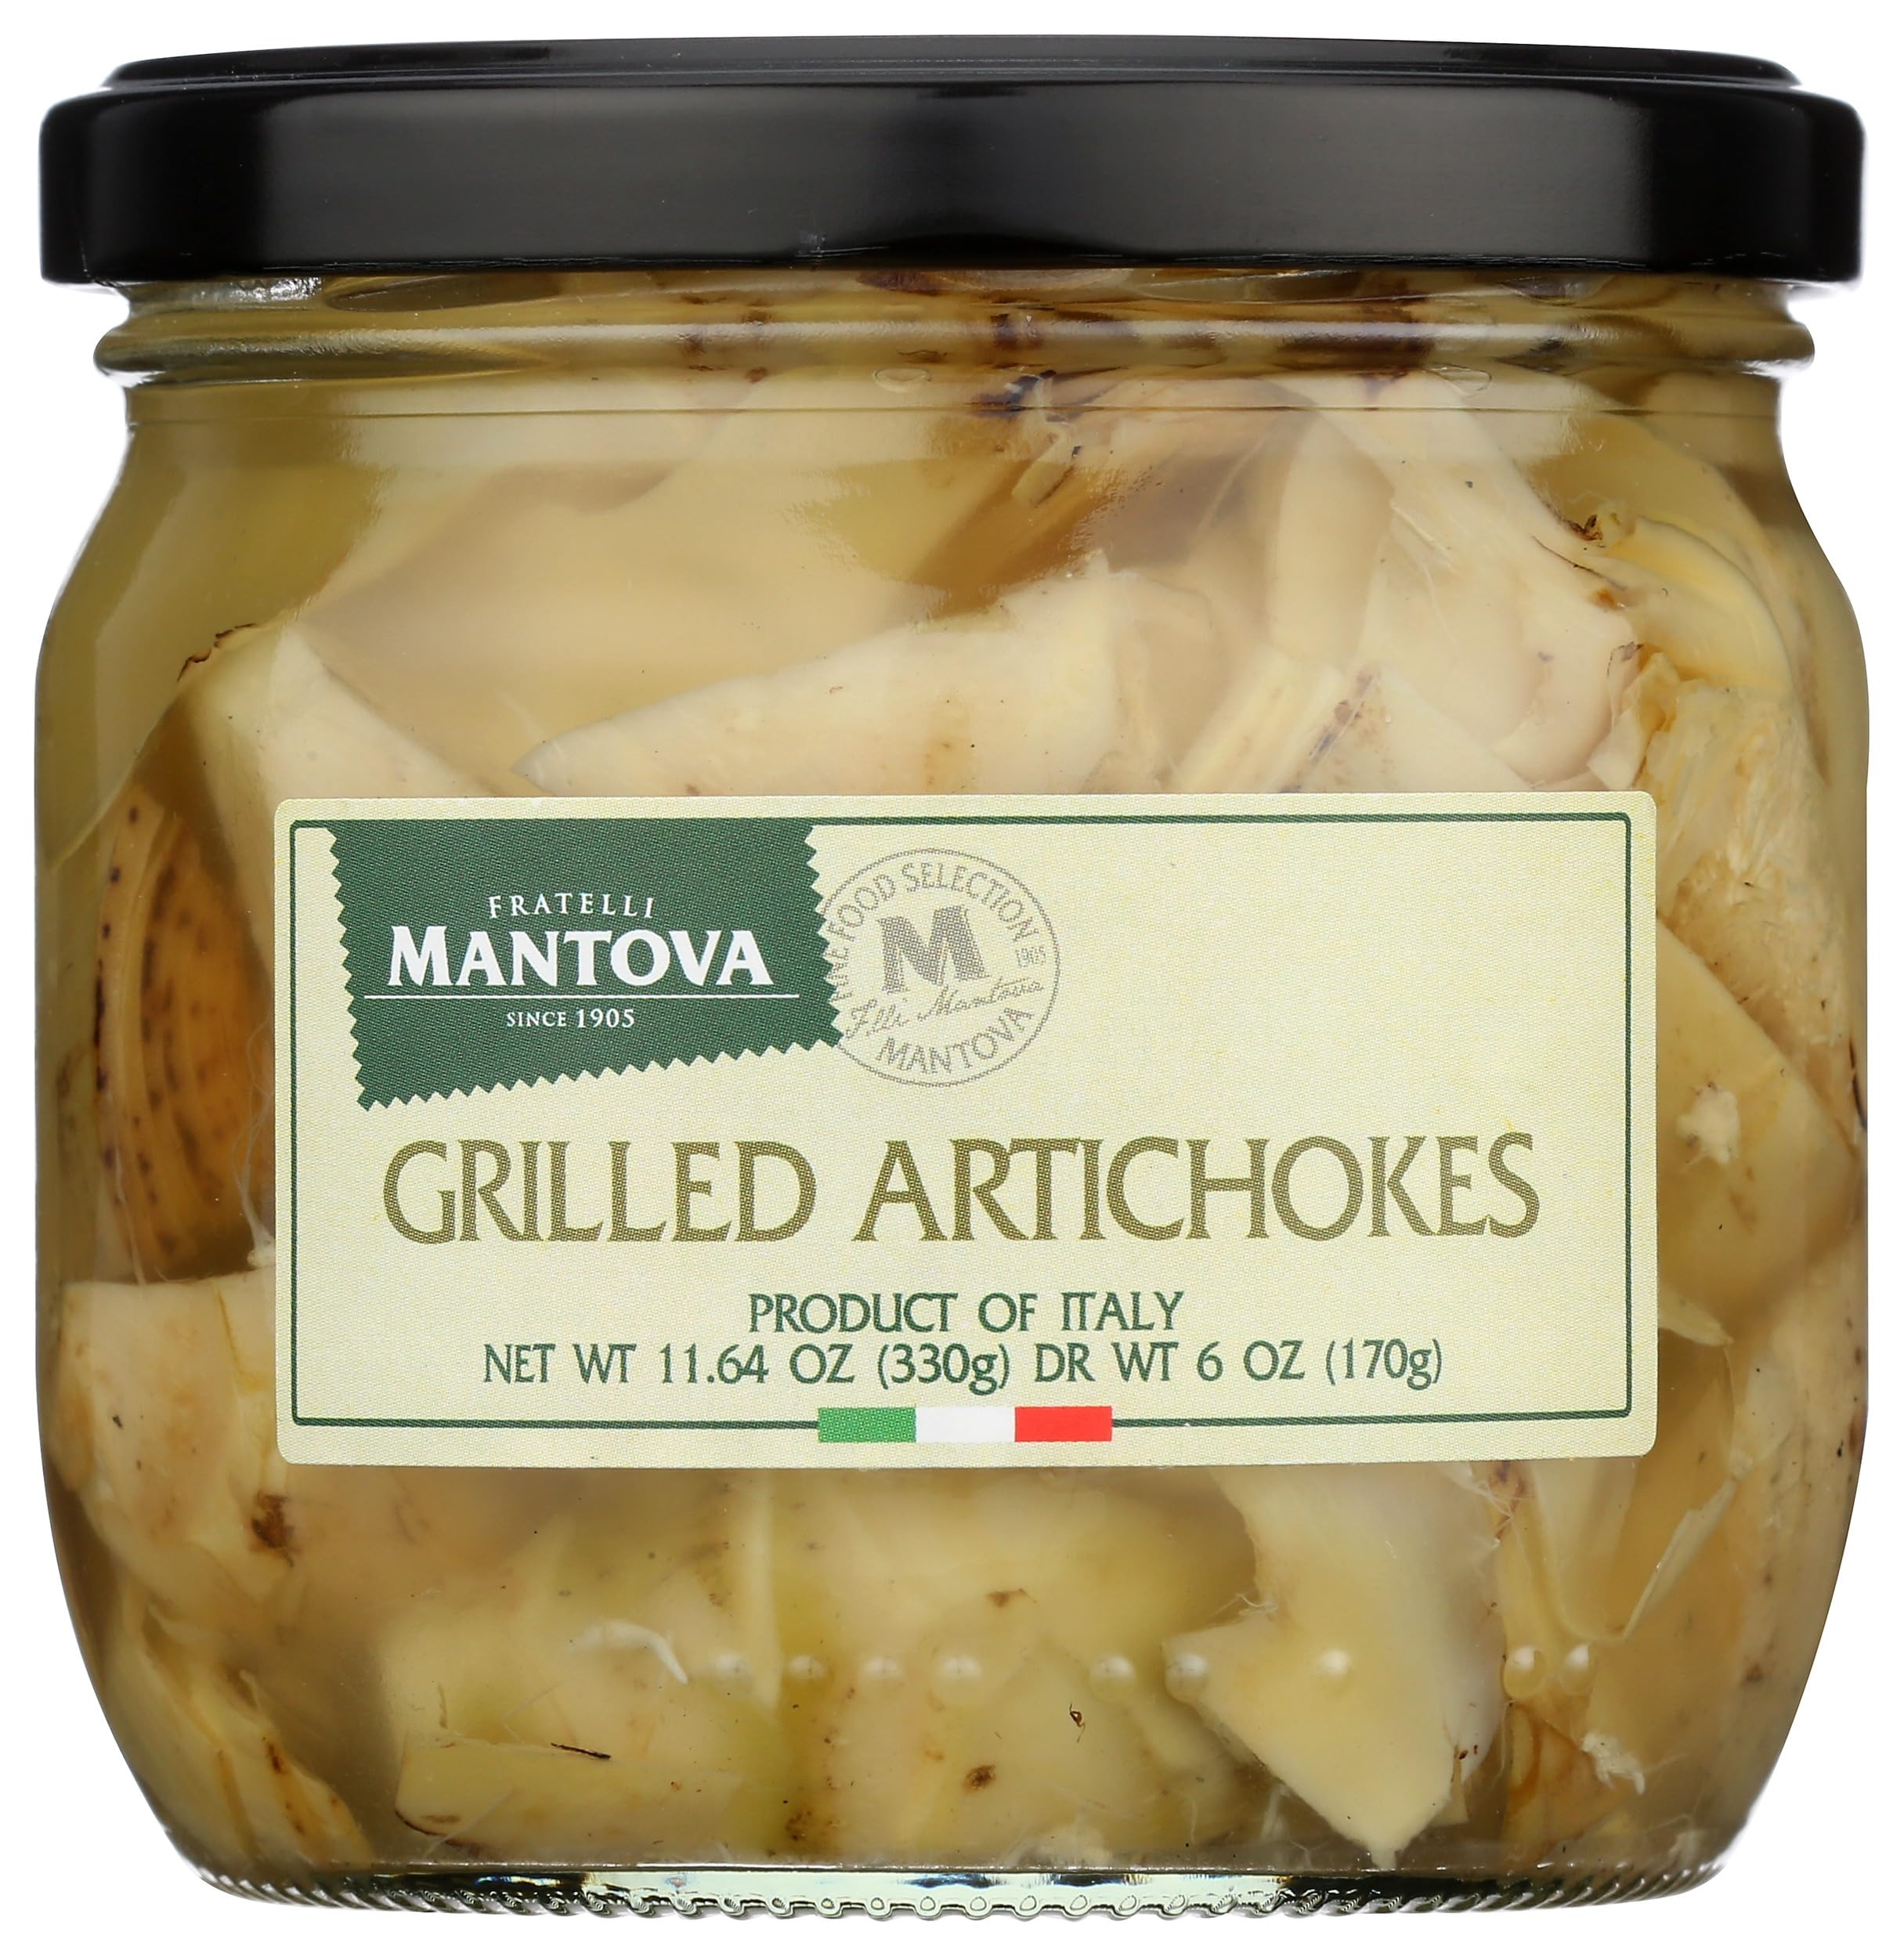
Item Name: Mantova Grilled Artichokes, Product of Italy, All-Natural, Lightly Grilled Artichoke Hearts, Vegan-Friendly, Non-GMO, No Artificial Coloring, Flavoring or Preservatives, 11.6 Ounce (Pack of 6)
Bullet Point: Mantova Grilled Artichokes, Product of Italy, All-Natural, Lightly Grilled Artichoke Hearts, Vegan-Friendly, Non-GMO, No Artificial Coloring, Flavoring or Preservatives, 11.6 Ounce (Pack of 6)
Value: 69.84
Unit: Ounce

Price: 48.45